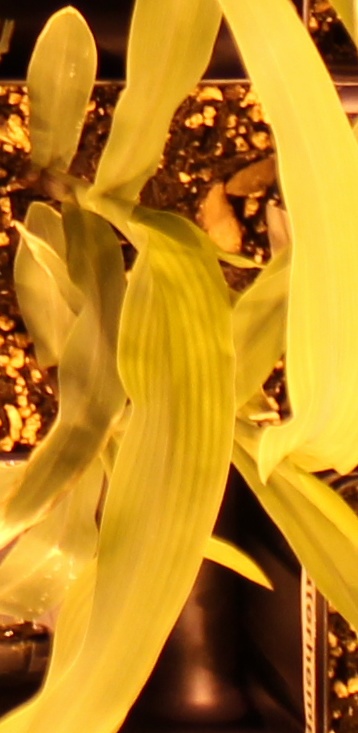
Label: Corn